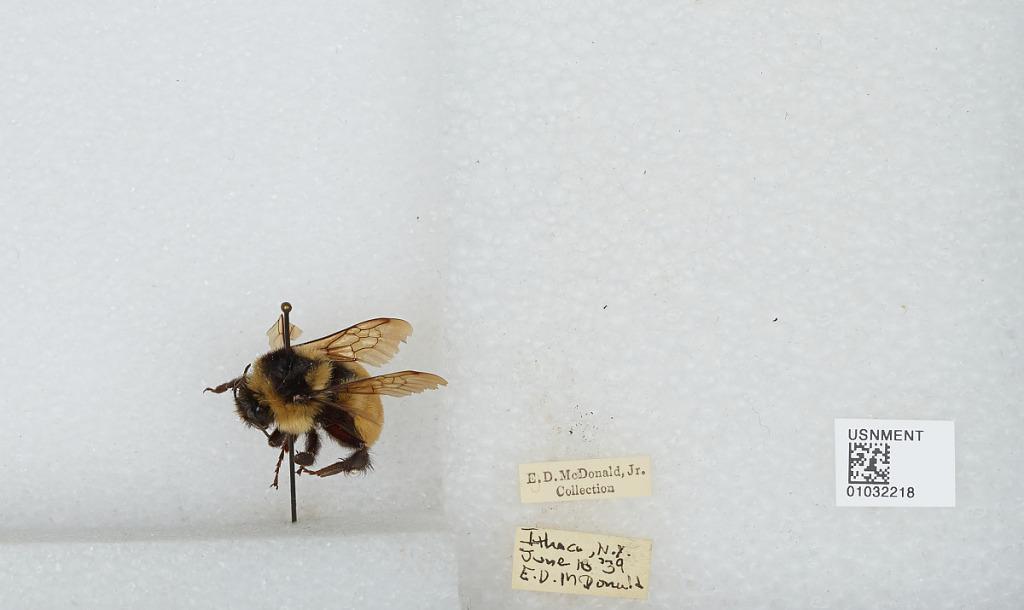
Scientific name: Bombus (Pyrobombus) ternarius Say
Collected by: E. McDonald
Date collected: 1939-6-10
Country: United States
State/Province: New York
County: Tompkins
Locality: Ithaca
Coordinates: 42.4433, -76.5